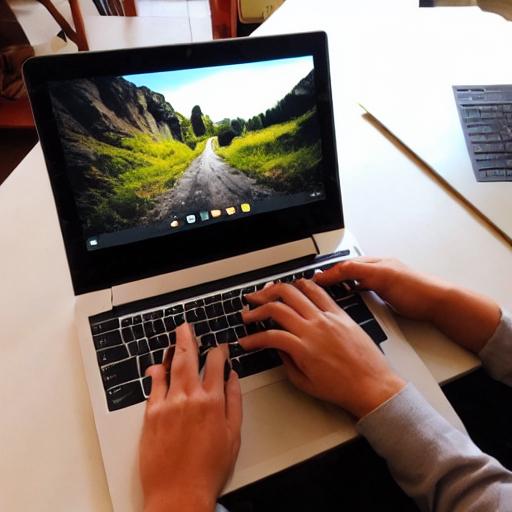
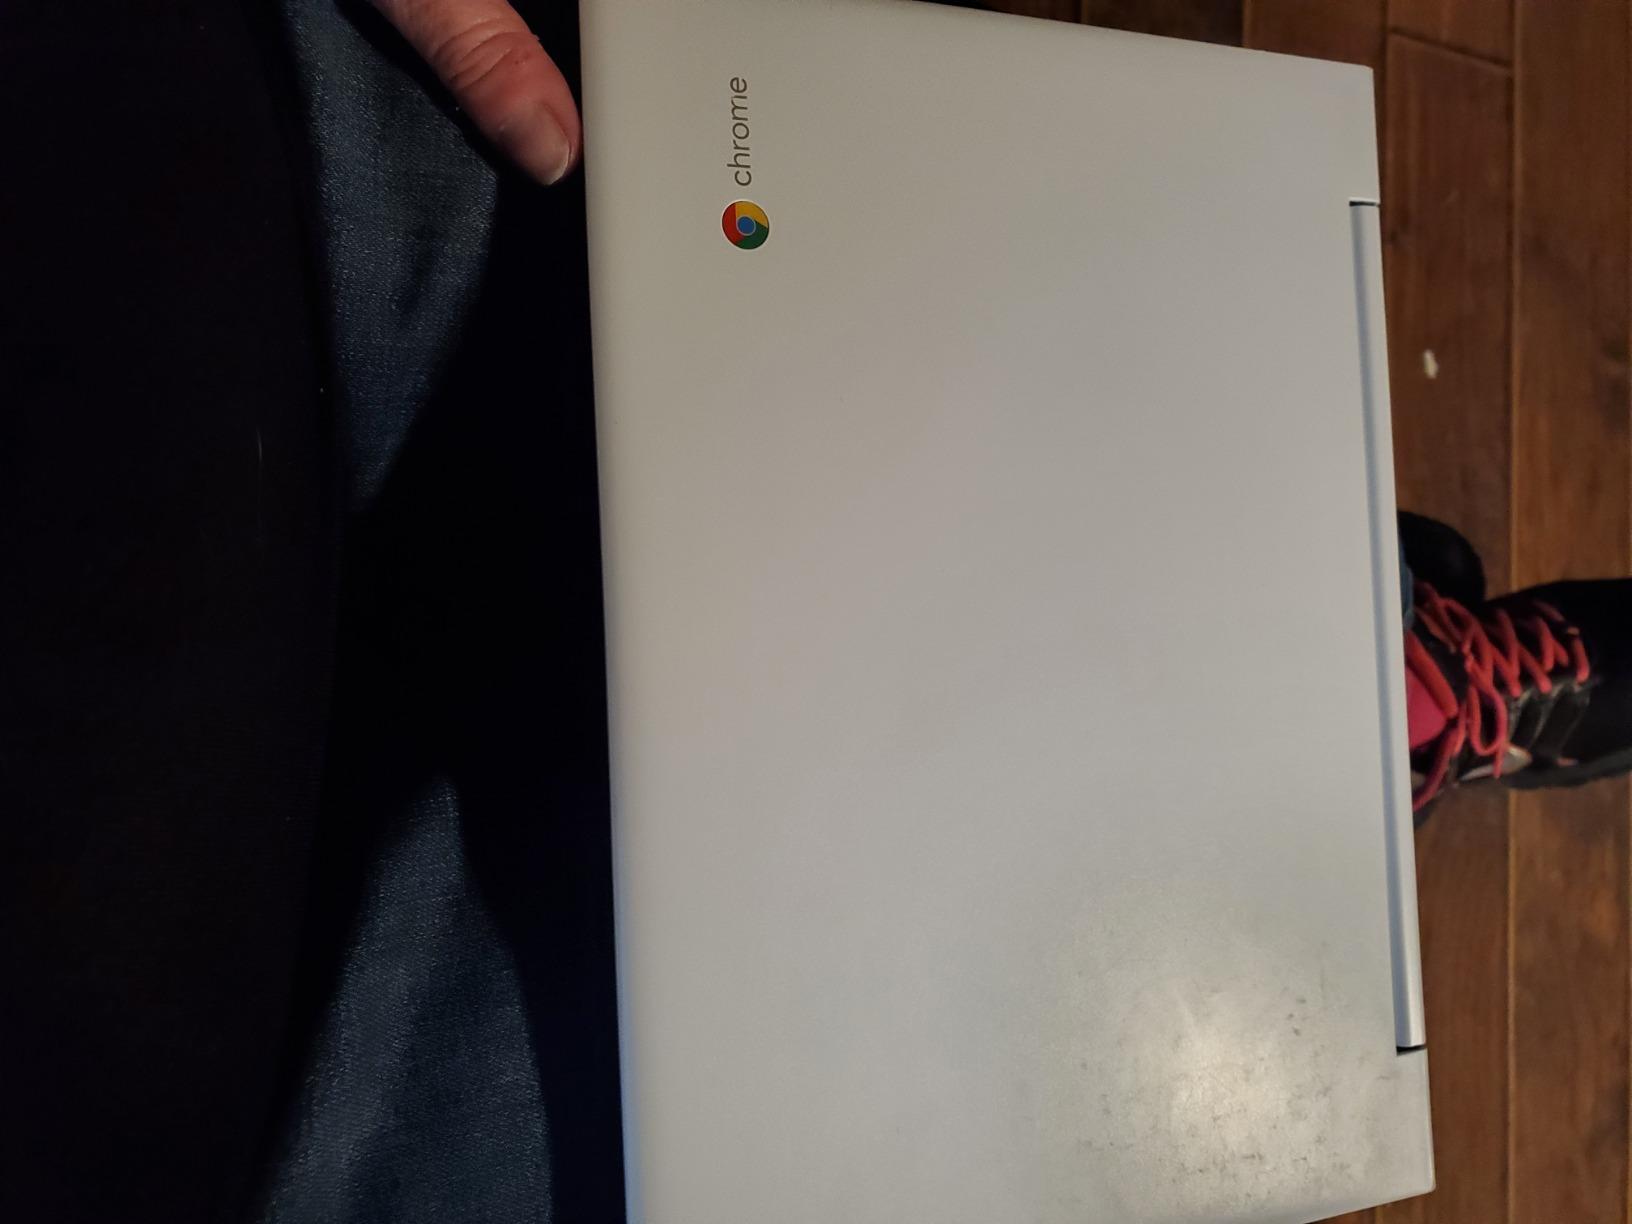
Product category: laptop
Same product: no